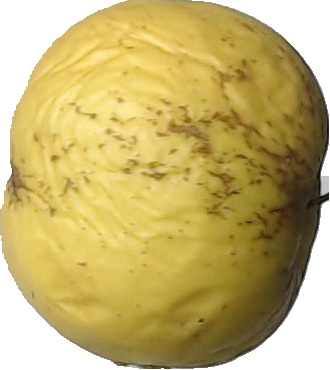
Label: apple_golden_1